Drylands

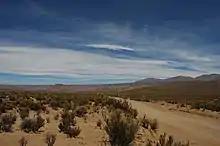
Arid chaco

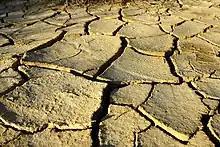

According to literature, arid and semi-arid lands are defined based on the characteristics of the climate. For instance, Mongi et al. (2010) consider semi-arid lands as places where the annual rainfall ranges between 500 and 800mm. Fabricius et al. on the other hand insist that the concept of aridity should also include conditions of aridity and semi-aridity. Furthermore, they consider that a huge part of the Sub-Saharan area covering around 40 countries on the continent is land having arid conditions. Arid and semi-arid lands have much higher evapotranspiration rates as compared to the precipitation along with high air temperature mainly during dry seasons, high and almost continuous isolation throughout the year, and the presence of dry gale-force winds.